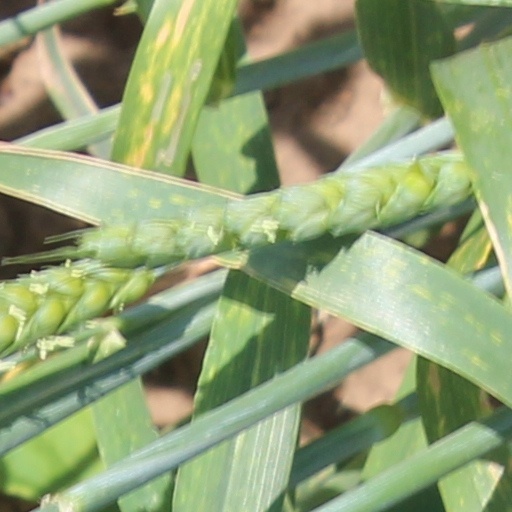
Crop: wheat